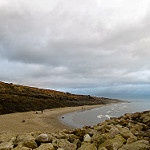
Label: sea